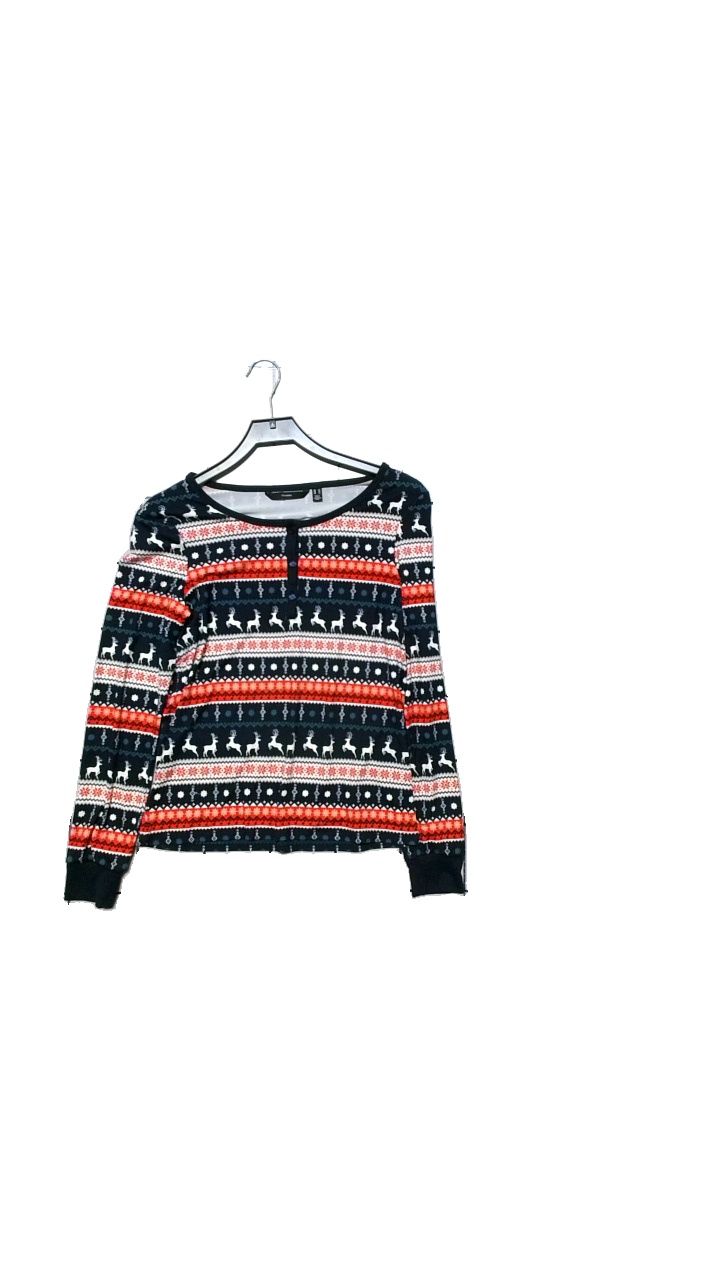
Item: Top (Ladies)
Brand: Vero Moda
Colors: Multicolor, Green
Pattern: Other
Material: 95% polyester, 5% elastane
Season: Winter
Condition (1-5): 5
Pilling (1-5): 5
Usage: Reuse
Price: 50-100